Angas Downs Indigenous Protected Area

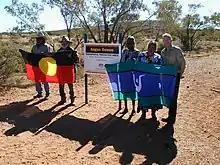
Angas Downs declaration, 10 June 2009

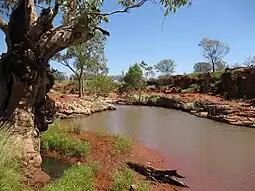
Yaua waterhole after rain

Through the support of the Australian Government's Caring for our Country, Working on Country and Indigenous Protected Areas programs, Anangu rangers and the Imanpa community are addressing these challenges, restoring the landscape and protecting its cultural sites. Land management is based on Kuka Kanyini, "looking after game animals" and aims to increase species which aid the environment. The Rotary Club of Canberra Burley Griffin has also been providing support to the project.